Braddock Expedition

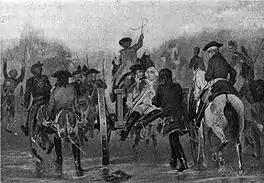
The mortally wounded Braddock retreating with his troops.

After an exchange of fire, Gage's advance group fell back. In the narrow confines of the road, they collided with the main body of Braddock's force, which had advanced rapidly when the shots were heard. The entire column dissolved in disorder as the Canadian militiamen and Native Americans enveloped them and began firing from the dense woods on both sides. At this time, the French marines began advancing from the road and blocked any attempt by the British to move forward.